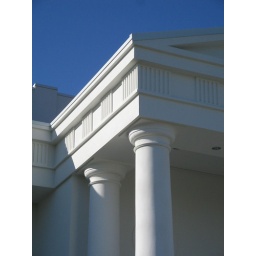
Photos of the American Patriot Group office building I designed here in Evansville.